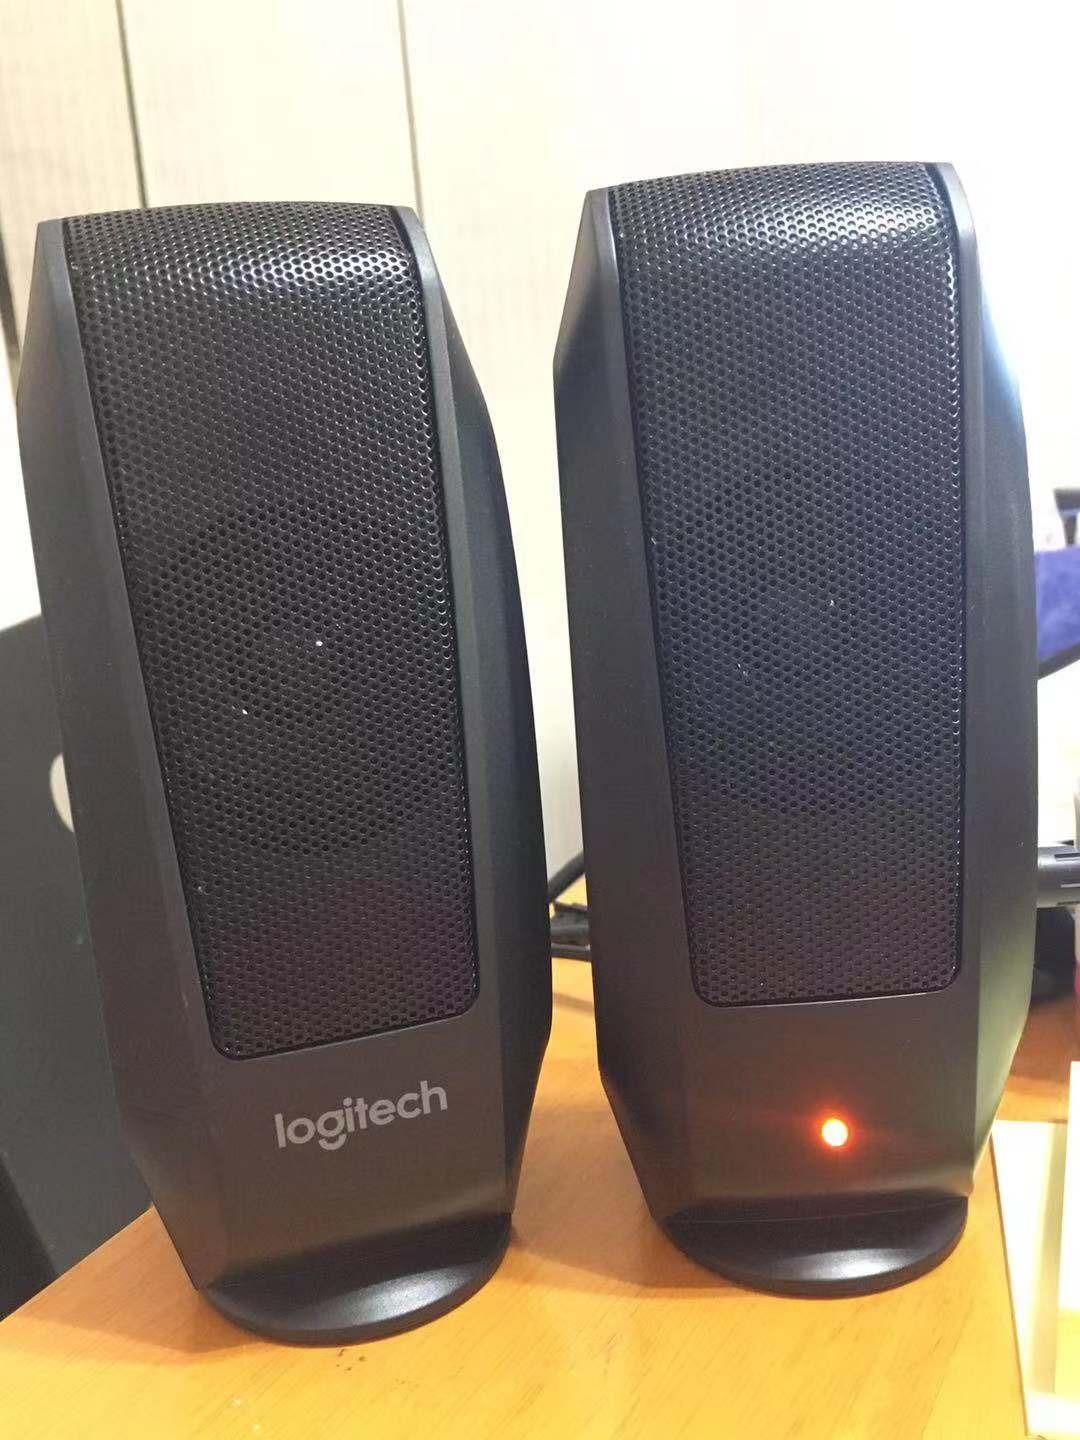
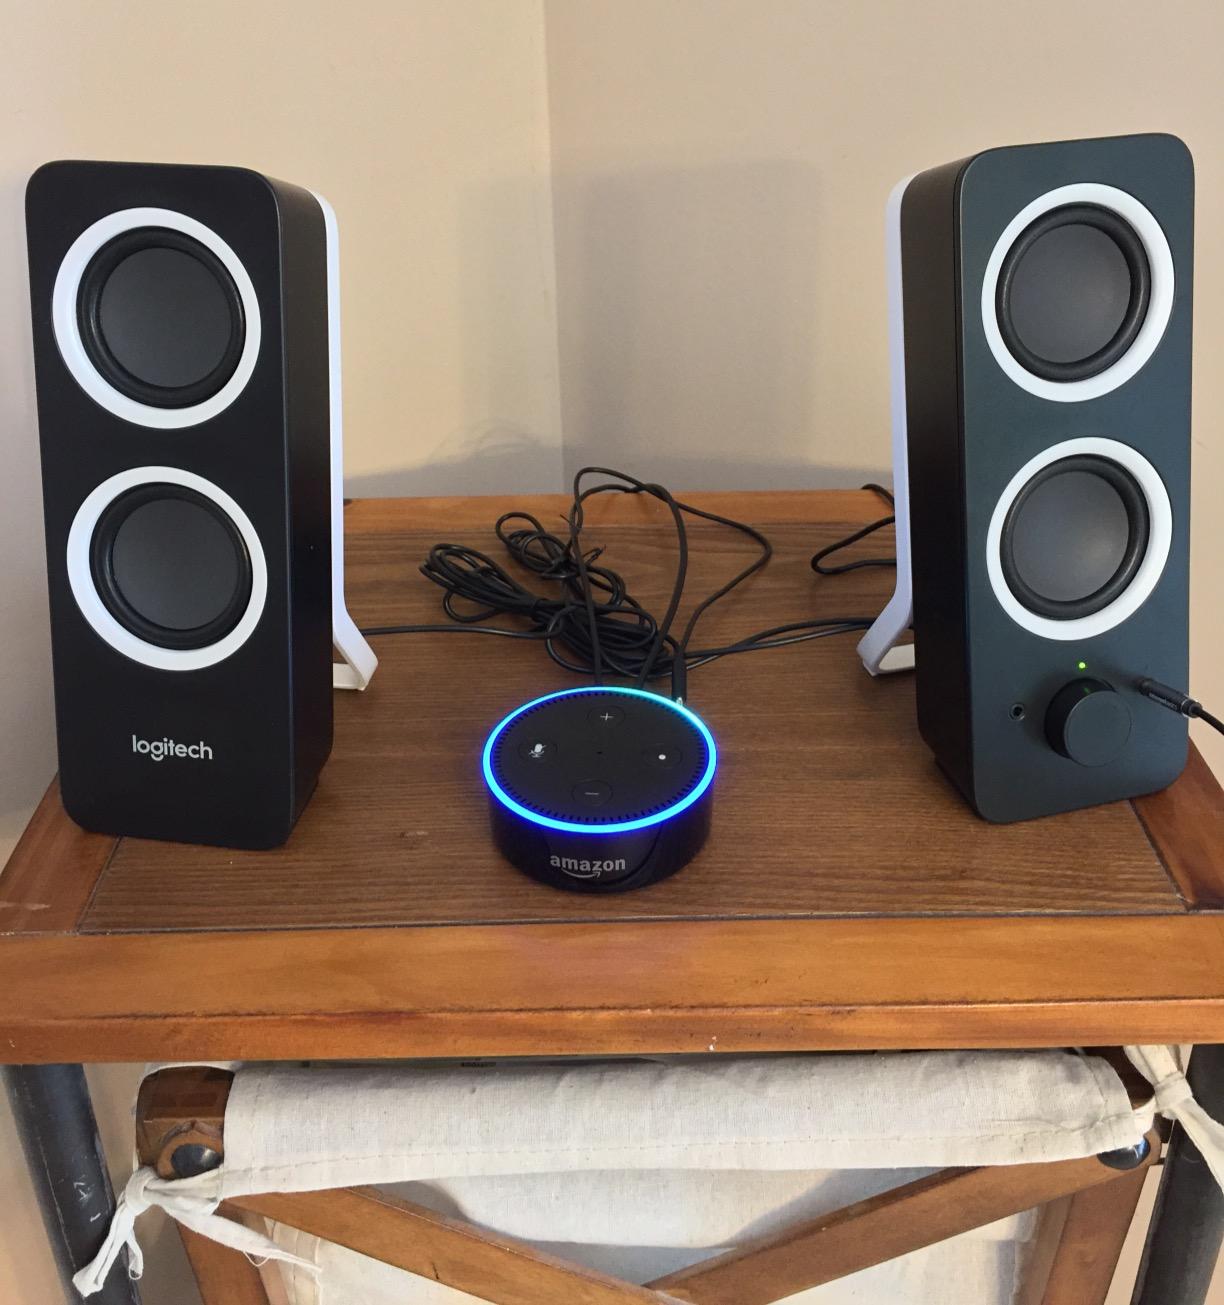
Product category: speaker
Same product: no